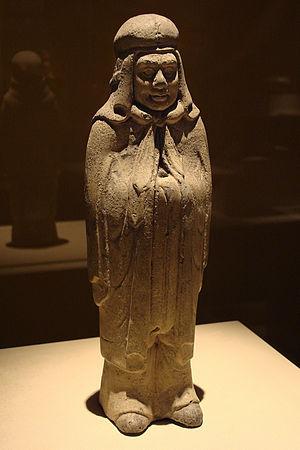
Les Wei du Nord sont une dynastie des périodes des Seize Royaumes et des Dynasties du Nord et du Sud, qui régna en Chine du Nord de 386 à 534.
Les dynasties du Nord et du Sud, en Chine, ont succédé durant la première moitié du Vᵉ siècle aux Seize Royaumes du Nord et à la dynastie Jin du Sud pour prendre fin en 589, avec la réunification par la dynastie Sui leur succédant. Durant cette période de quasiment deux siècles, les dynasties du Nord et du Sud furent constituées de neuf dynasties principales, cinq au Nord et quatre au Sud.